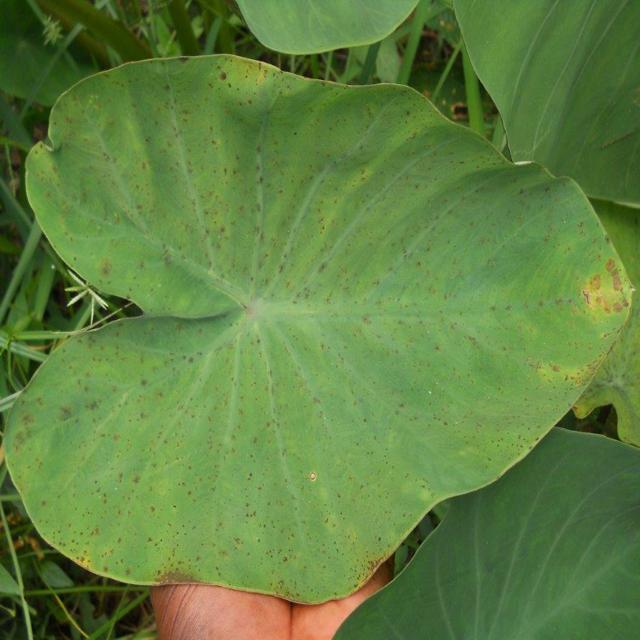
Label: Early_Blight